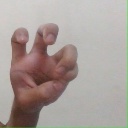
अक्षर: छ